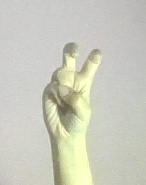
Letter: toot